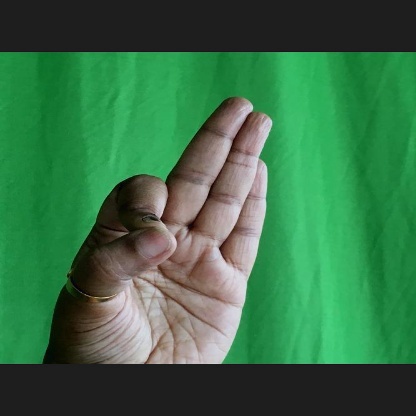
Mudra: Aralam